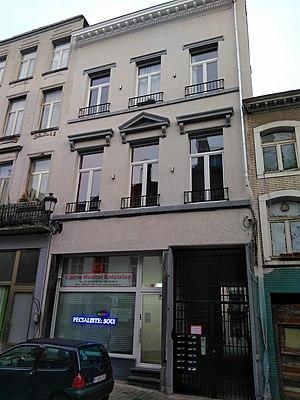
Vue générale de l'entrée de l'impasse du renard
L'Impasse du Renard, est une impasse de Bruxelles.